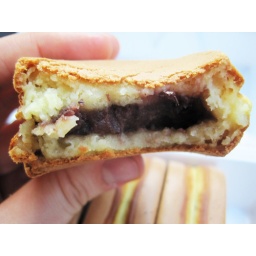
Tasty red bean cakes from Mitsuwa in Edgewater, NJ